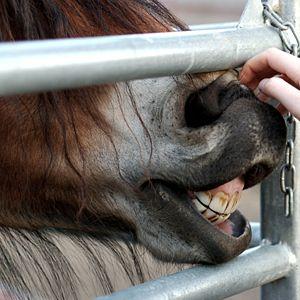
L'hippologie est l'étude du cheval dans sa globalité. Elle comprend l'organisation et l'anatomie du cheval ainsi que son comportement et son entretien.